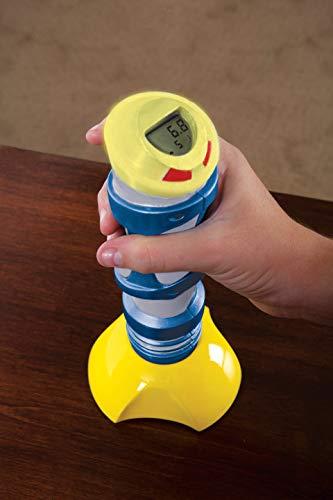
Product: Ultra Dash
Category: Toys & Games | Games & Accessories
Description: Move fast when the colors flash.
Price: $17.50
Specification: ASIN:B06XX79W45|ShippingWeight:12ounces(Viewshippingratesandpolicies)|DomesticShipping:ItemcanbeshippedwithinU.S.|InternationalShipping:ThisitemcanbeshippedtoselectcountriesoutsideoftheU.S.LearnMore|DateFirstAvailable:March29,2017